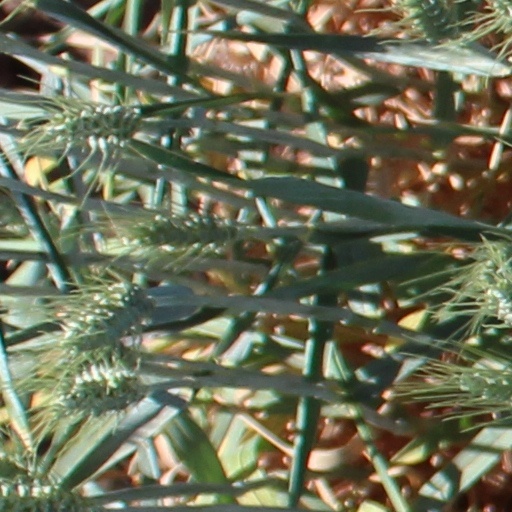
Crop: wheat